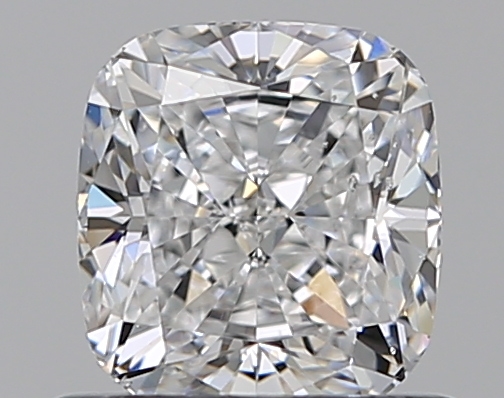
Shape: cushion
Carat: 0.7
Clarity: SI1
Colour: D
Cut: EX
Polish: EX
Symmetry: EX
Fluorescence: M
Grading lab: GIA
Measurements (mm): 5.23 x 4.87 x 3.26